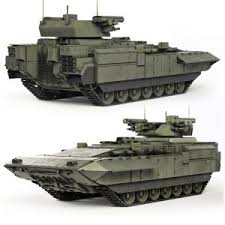
Label: BMP